Zahir al-Umar

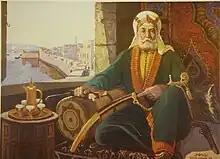
Modern, artistic representation of Zahir in Acre, Ziad Daher Zedany

Zahir's takeover of the Safed region and the western Galilee removed the barriers between him and the Twelver Shia Muslim clans of Jabal Amil, the predominantly Twelver Shia hill country east of Tyre and Sidon, who were referred to in the sources as the 'Metawalis'. Their territory was wedged between the Shihabs in Mount Lebanon and the Zaydans in northern Palestine. In 1743, Nassar, the chief of the Ali al-Saghirs, the dominant Metawali clan in the Bilad Bishara , assisted government forces in their campaign against Zahir. Around 1750, Nassar's successor, his son Zahir al-Nassar, called for Zahir's backing against the Shihabs, who had earlier killed hundreds of Shia Muslim villagers and sacked the of Jabal Amil in a campaign against the Metawalis. With Zahir's support, the Ali al-Saghirs routed the Shihabs at Marjayoun. Zahir al-Nassar died that year and was succeeded by his brother, Nasif al-Nassar, who soon emerged as the most powerful chief of the Metawalis.